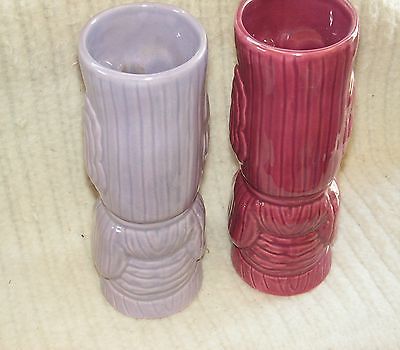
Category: mug